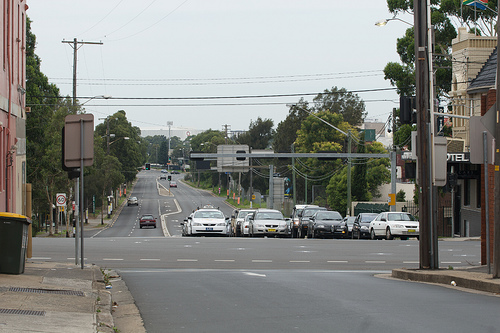
user: Given an image and a question. Answer the question in a short answer. Question: Why are these vehicles paused? Short Answer:
assistant: red light